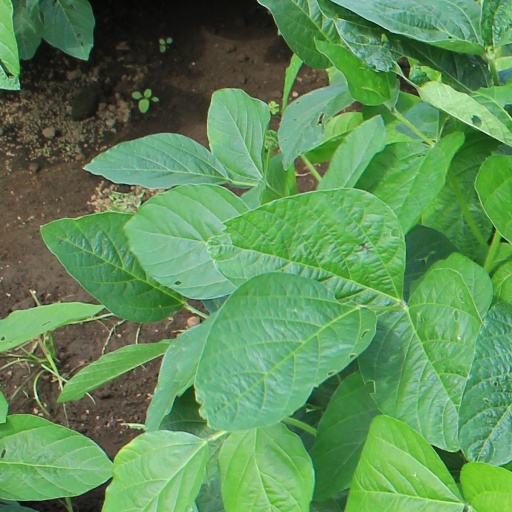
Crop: soybean